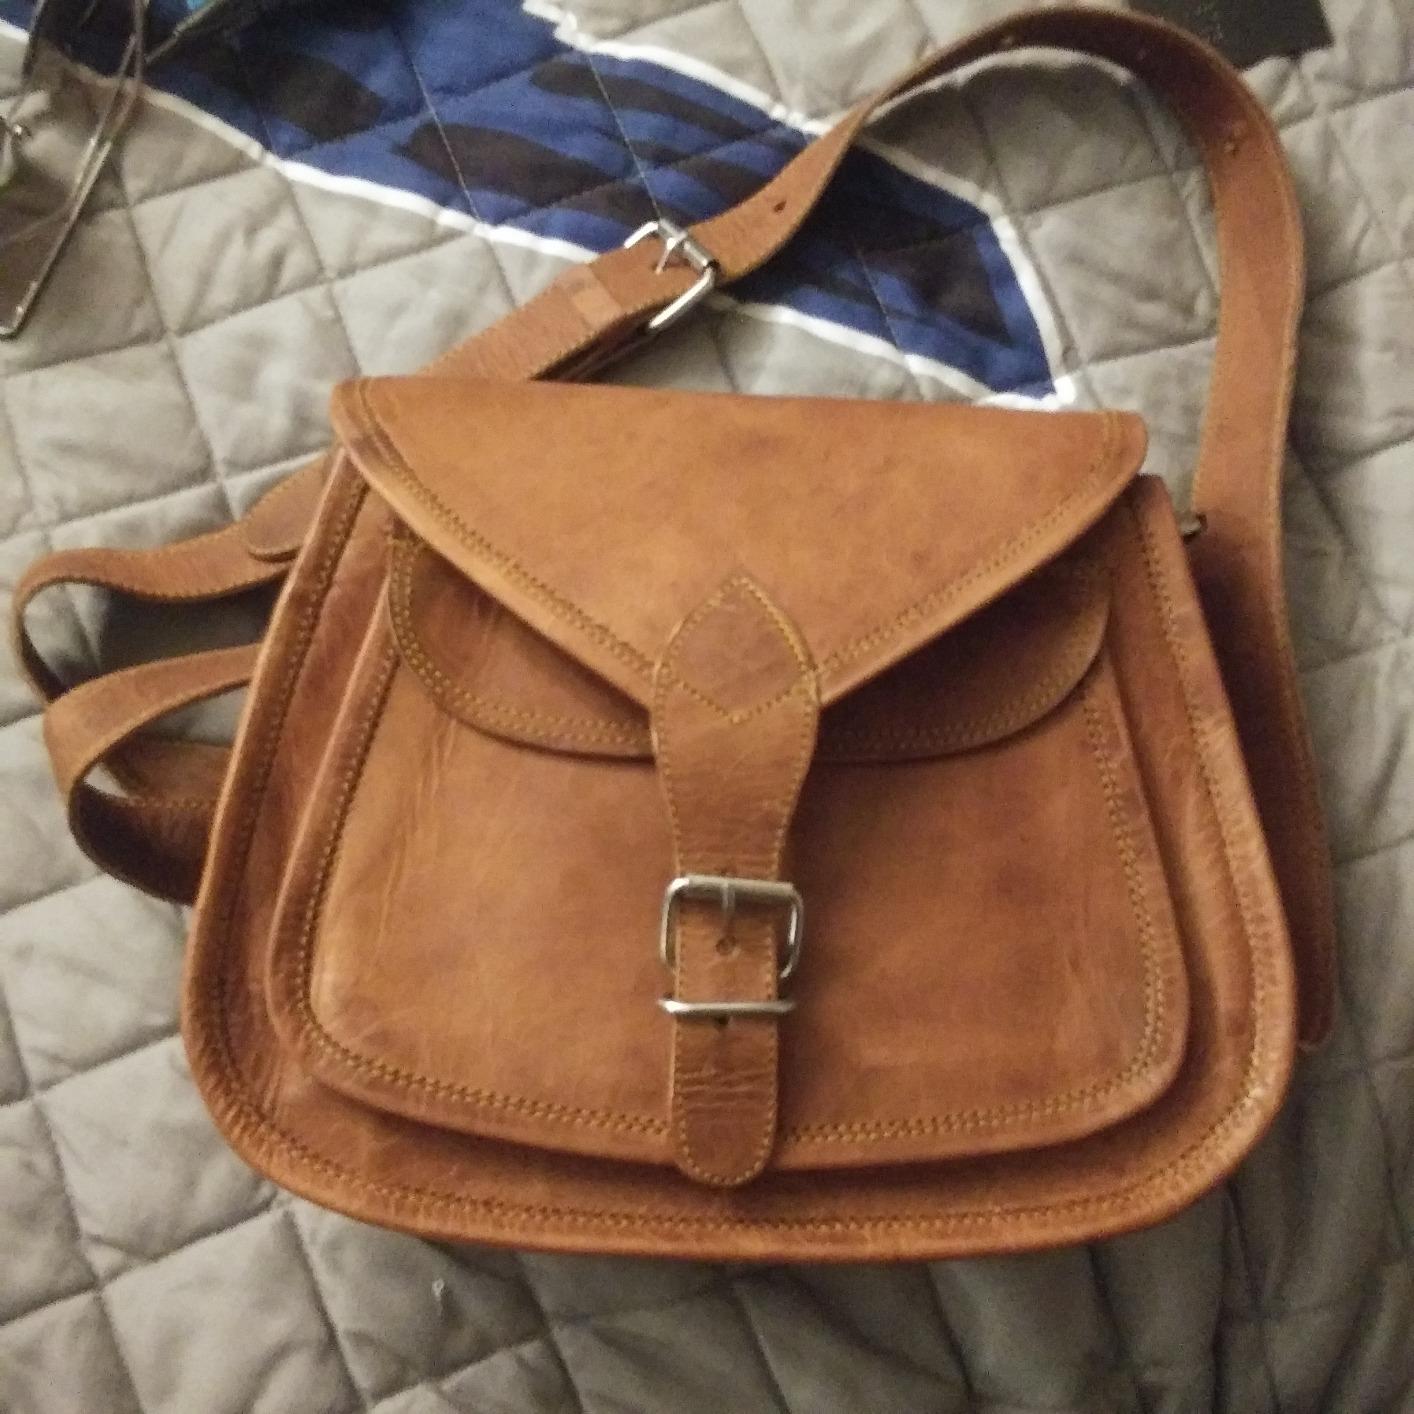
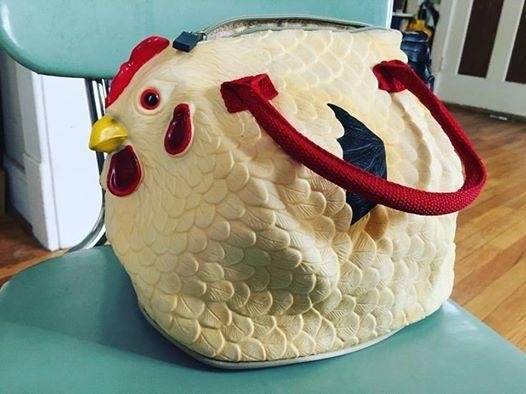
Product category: accessories_handbag
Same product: no